Koenkai

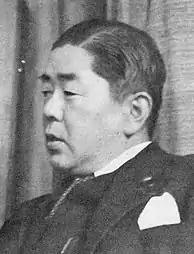

Aichi Kiichi (愛知 揆一 10 October 1907 – 23 November 1973) served as Japan's vice minister of Ministry of Finance in 1953 and won a Lower House seat for Miyagi First District in 1955. He had also spent some time as a high-ranking officer in the Ministry of Justice, Home Affairs, International Trade & Industry as well as the Ministry of Education. The New York Times claims Aichi Kiichi was one of the key figures who "helped … Japan through her trying but economically triumphant postwar period".